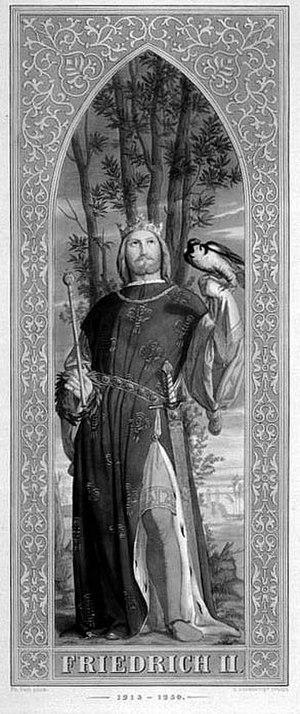
Cette page concerne l'année 1211 du calendrier julien.